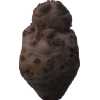
Label: celery